History of the Japanese in Seattle

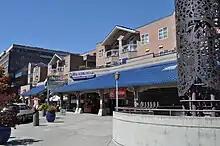
The Uwajimaya flagship store in Seattle

Federal laws prohibiting Asian immigrants from naturalization, coupled with alien land laws and residential segregation barriers, made it difficult for ethnic Japanese to find housing for their families outside the central Seattle port area. Formidable occupational barriers also existed. Both Issei and their Nisei descendants were unable to gain entry into trade unions. Jobs outside of the immigrant community, other than menial and unskilled labor, were rare even for college graduates.